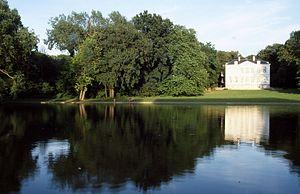
Le Château Malou est un château situé à Woluwe-Saint-Lambert, dans la région de Bruxelles-Capitale..